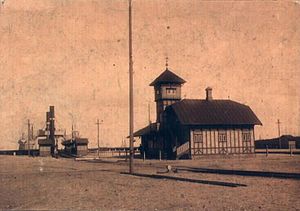
Frihavnens Station
Frihavnens Station ca. 1900
Frihavnens Station eller Frihavnsstationen i Københavns Frihavn var et knudepunkt for først København-Malmø-færgeruten og siden København-Helsingborg-færgeruten. Førstnævnte rute eksisterede 1894-1974; sidstnævnte rute var i drift 1986-2000.